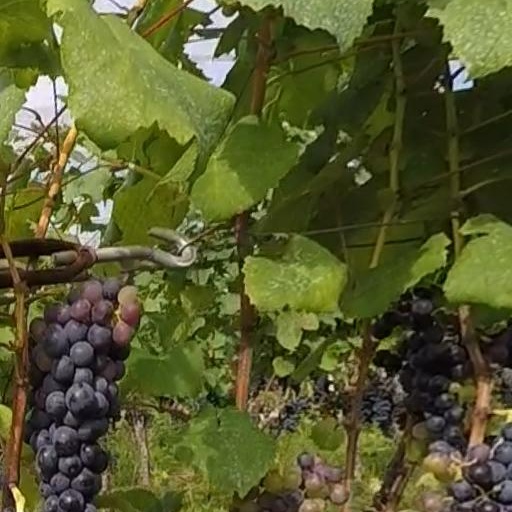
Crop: grape